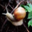
Label: snail